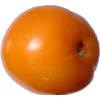
Label: Tomato Yellow 1